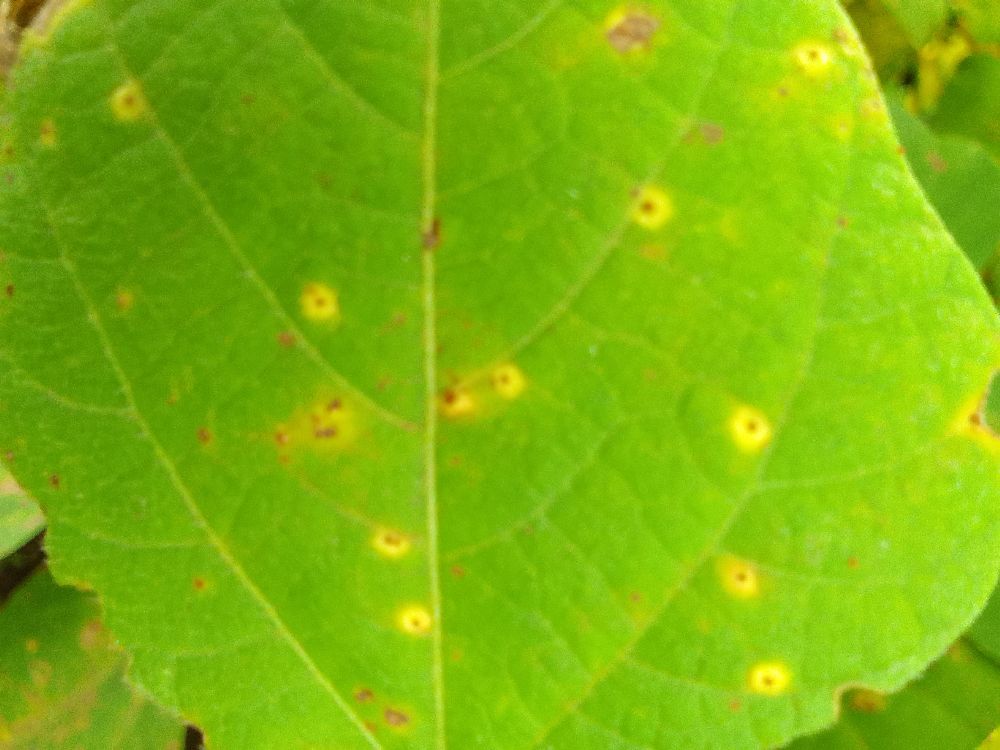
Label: rust